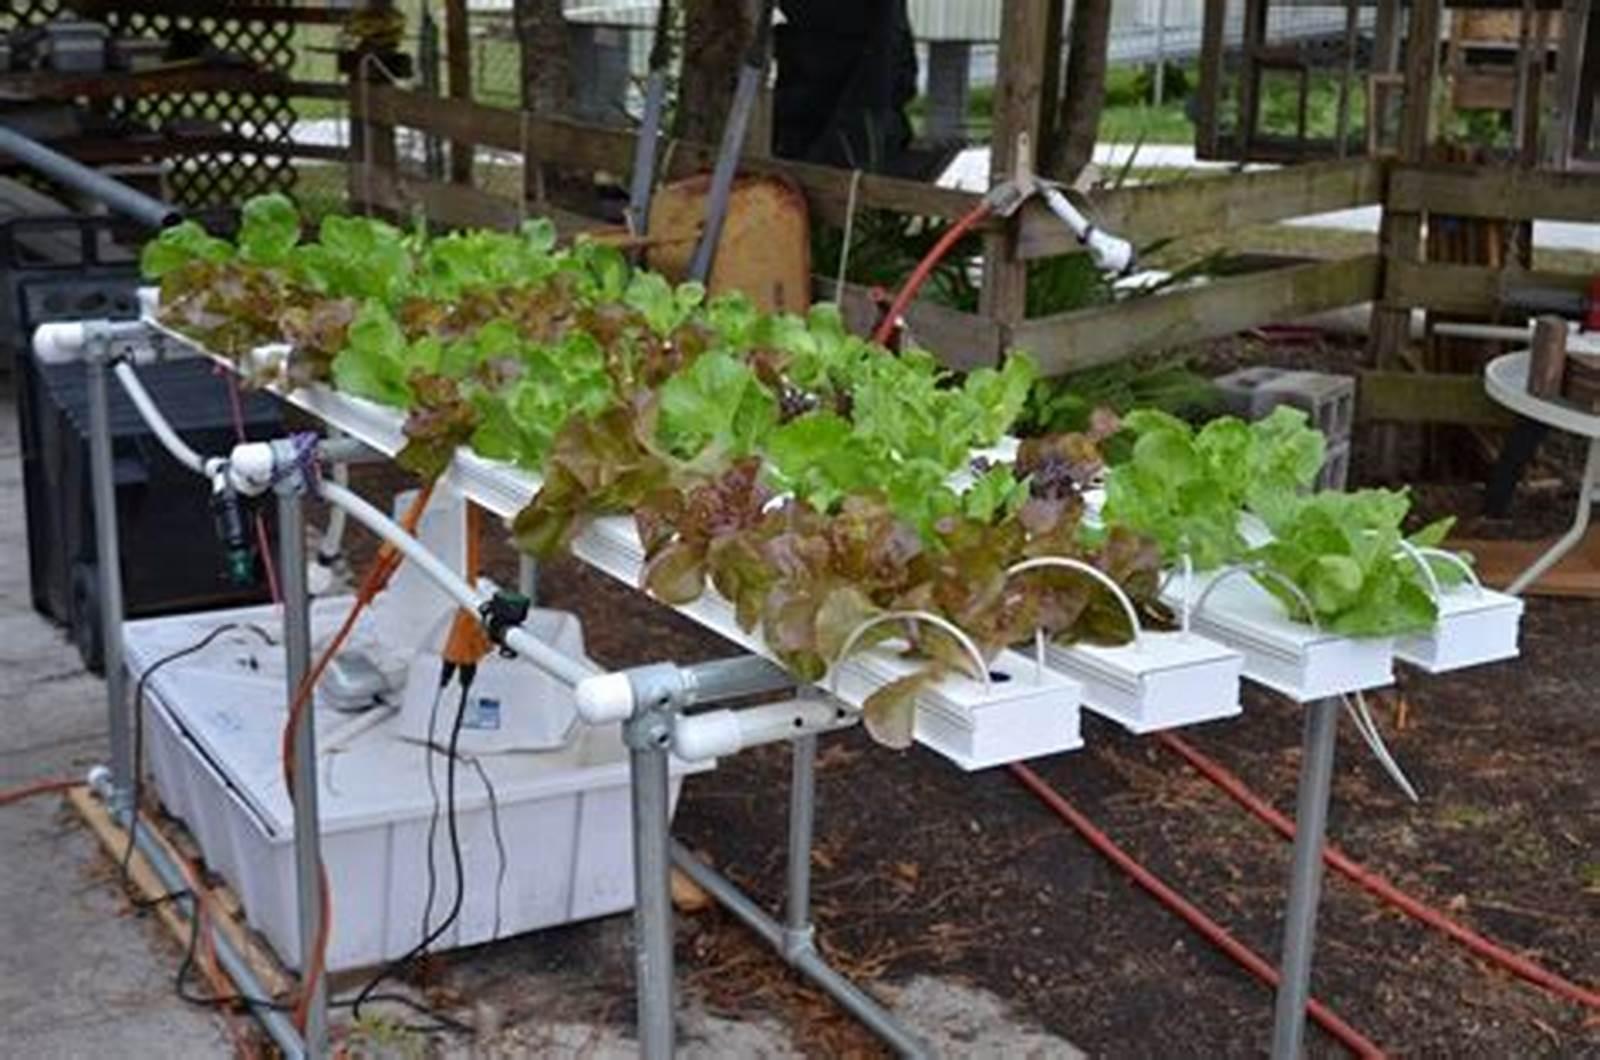
Kilimo cha kisasa cha [cs] hydroponics [cs] ambapo mimea ya saladi inakua kwenye mabomba meupe. Mimea hiyo imepangiliwa kwa safu ikipokea virutubisho kupitia mfumo wa maji unaoendeshwa na pampu.